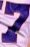
Number: 7